Pinguinus alfrednewtoni

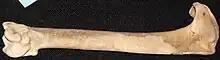
Left humerus collected in 1990

"Pinguinus alfrednewtoni" was a large species of auk and among the largest members of its family. The ulna of this bird is massive, but can be distinguished from the distantly related, also flightless members of Mancallinae by being proportionally longer. The fact that the ulna is shorter than the femur allows it to be identified as a species of "Pinguinus". However, there are enough differences to clearly separate it from "Pinguinus impennis". Notably, the ulna isn't as compressed as in the more recent form and shows a greater curvature to its shaft, while both the external and internal cotyla are wider in proximal view. The distal tendinal groove runs almost perpendicular to the shaft of the bone at a 70° angle, whereas the same element in the great auk runs at a 45° angle. Although this is among the more minor differences, it may still be significant for the animal's lifestyle. The same lack of compression observed in the ulna also applies to the humerus, which is likewise less flattened than in great auks. The proximal end of the humerus, as is the case in the ulna, is heavier and more rounded, while the distal end appears to be less rounded with thinner bone walls. The head of the femur, which fits into the hip joint, is smaller than in the more recent great auk. The tarsometatarsi, unlike the rest of the skeleton, are described as being longer and more gracile than those of the great auk. Overall, the proportions greatly resemble "Pinguinus impennis", with the differences in the wing bones indicating that "P. alfrednewtoni" was a slightly less specialised animal compared to its Pleistocene relative.